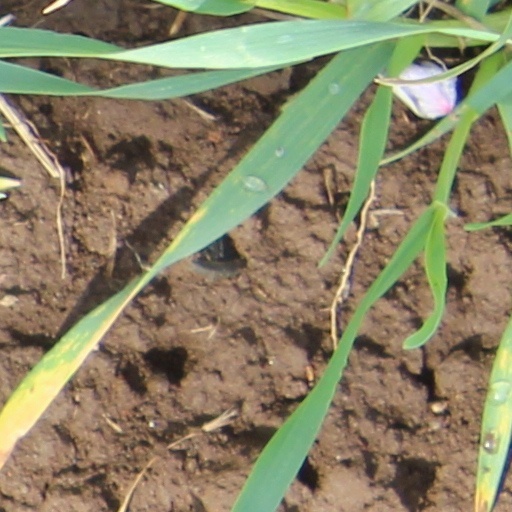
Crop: wheat